John Webster Thomas

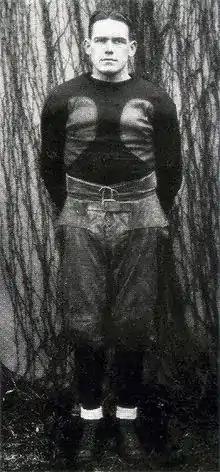
Thomas, 1923

John Webster Thomas (February 13, 1900 – August 19, 1977) was an American football player and coach. He played college football as a fullback at the University of Chicago from 1921 to 1923 under Amos Alonzo Stagg. Thomas served as the head football coach at the Haskell Institute—now known as Haskell Indian Nations University—from 1928 to 1928, compiling a record of 10–8–1.